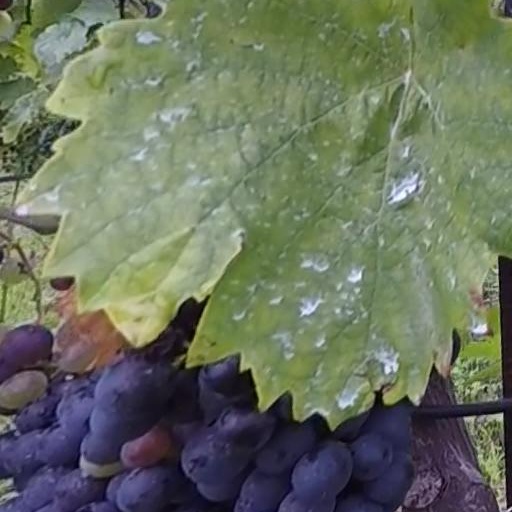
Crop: grape